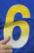
Number: 6